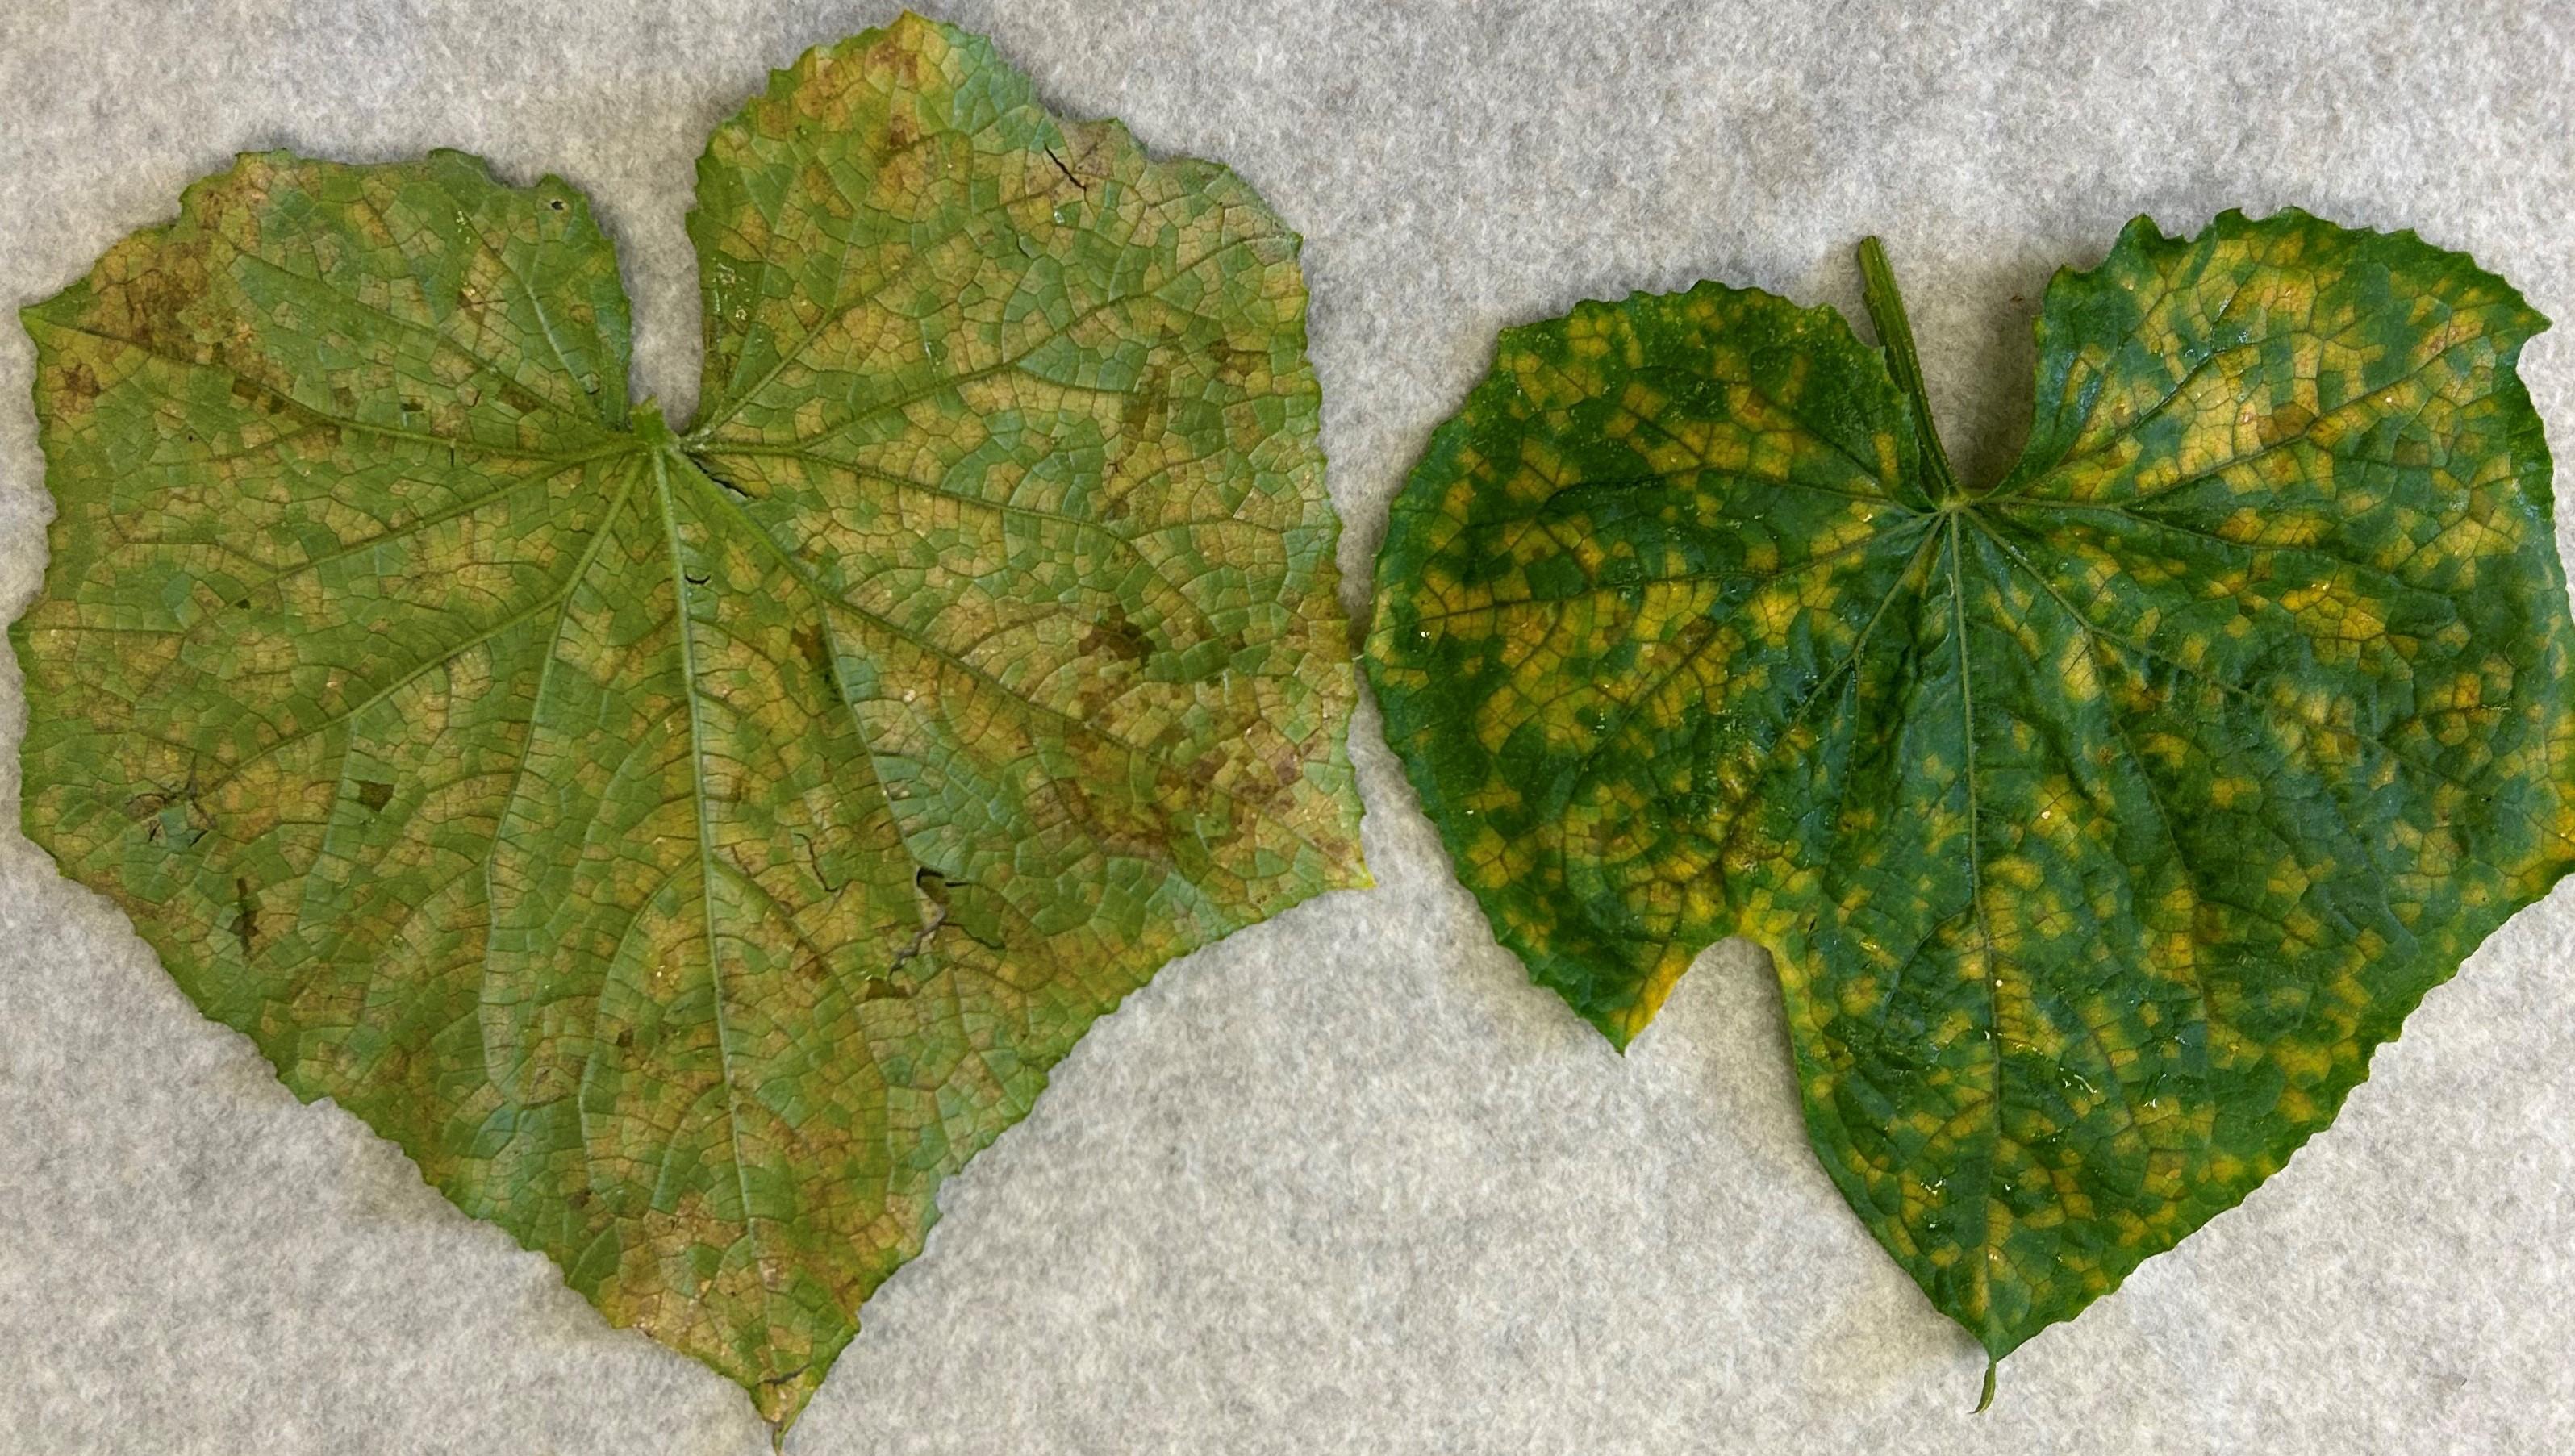
Plant: Zucchini
Disease: zucchini downy mildew